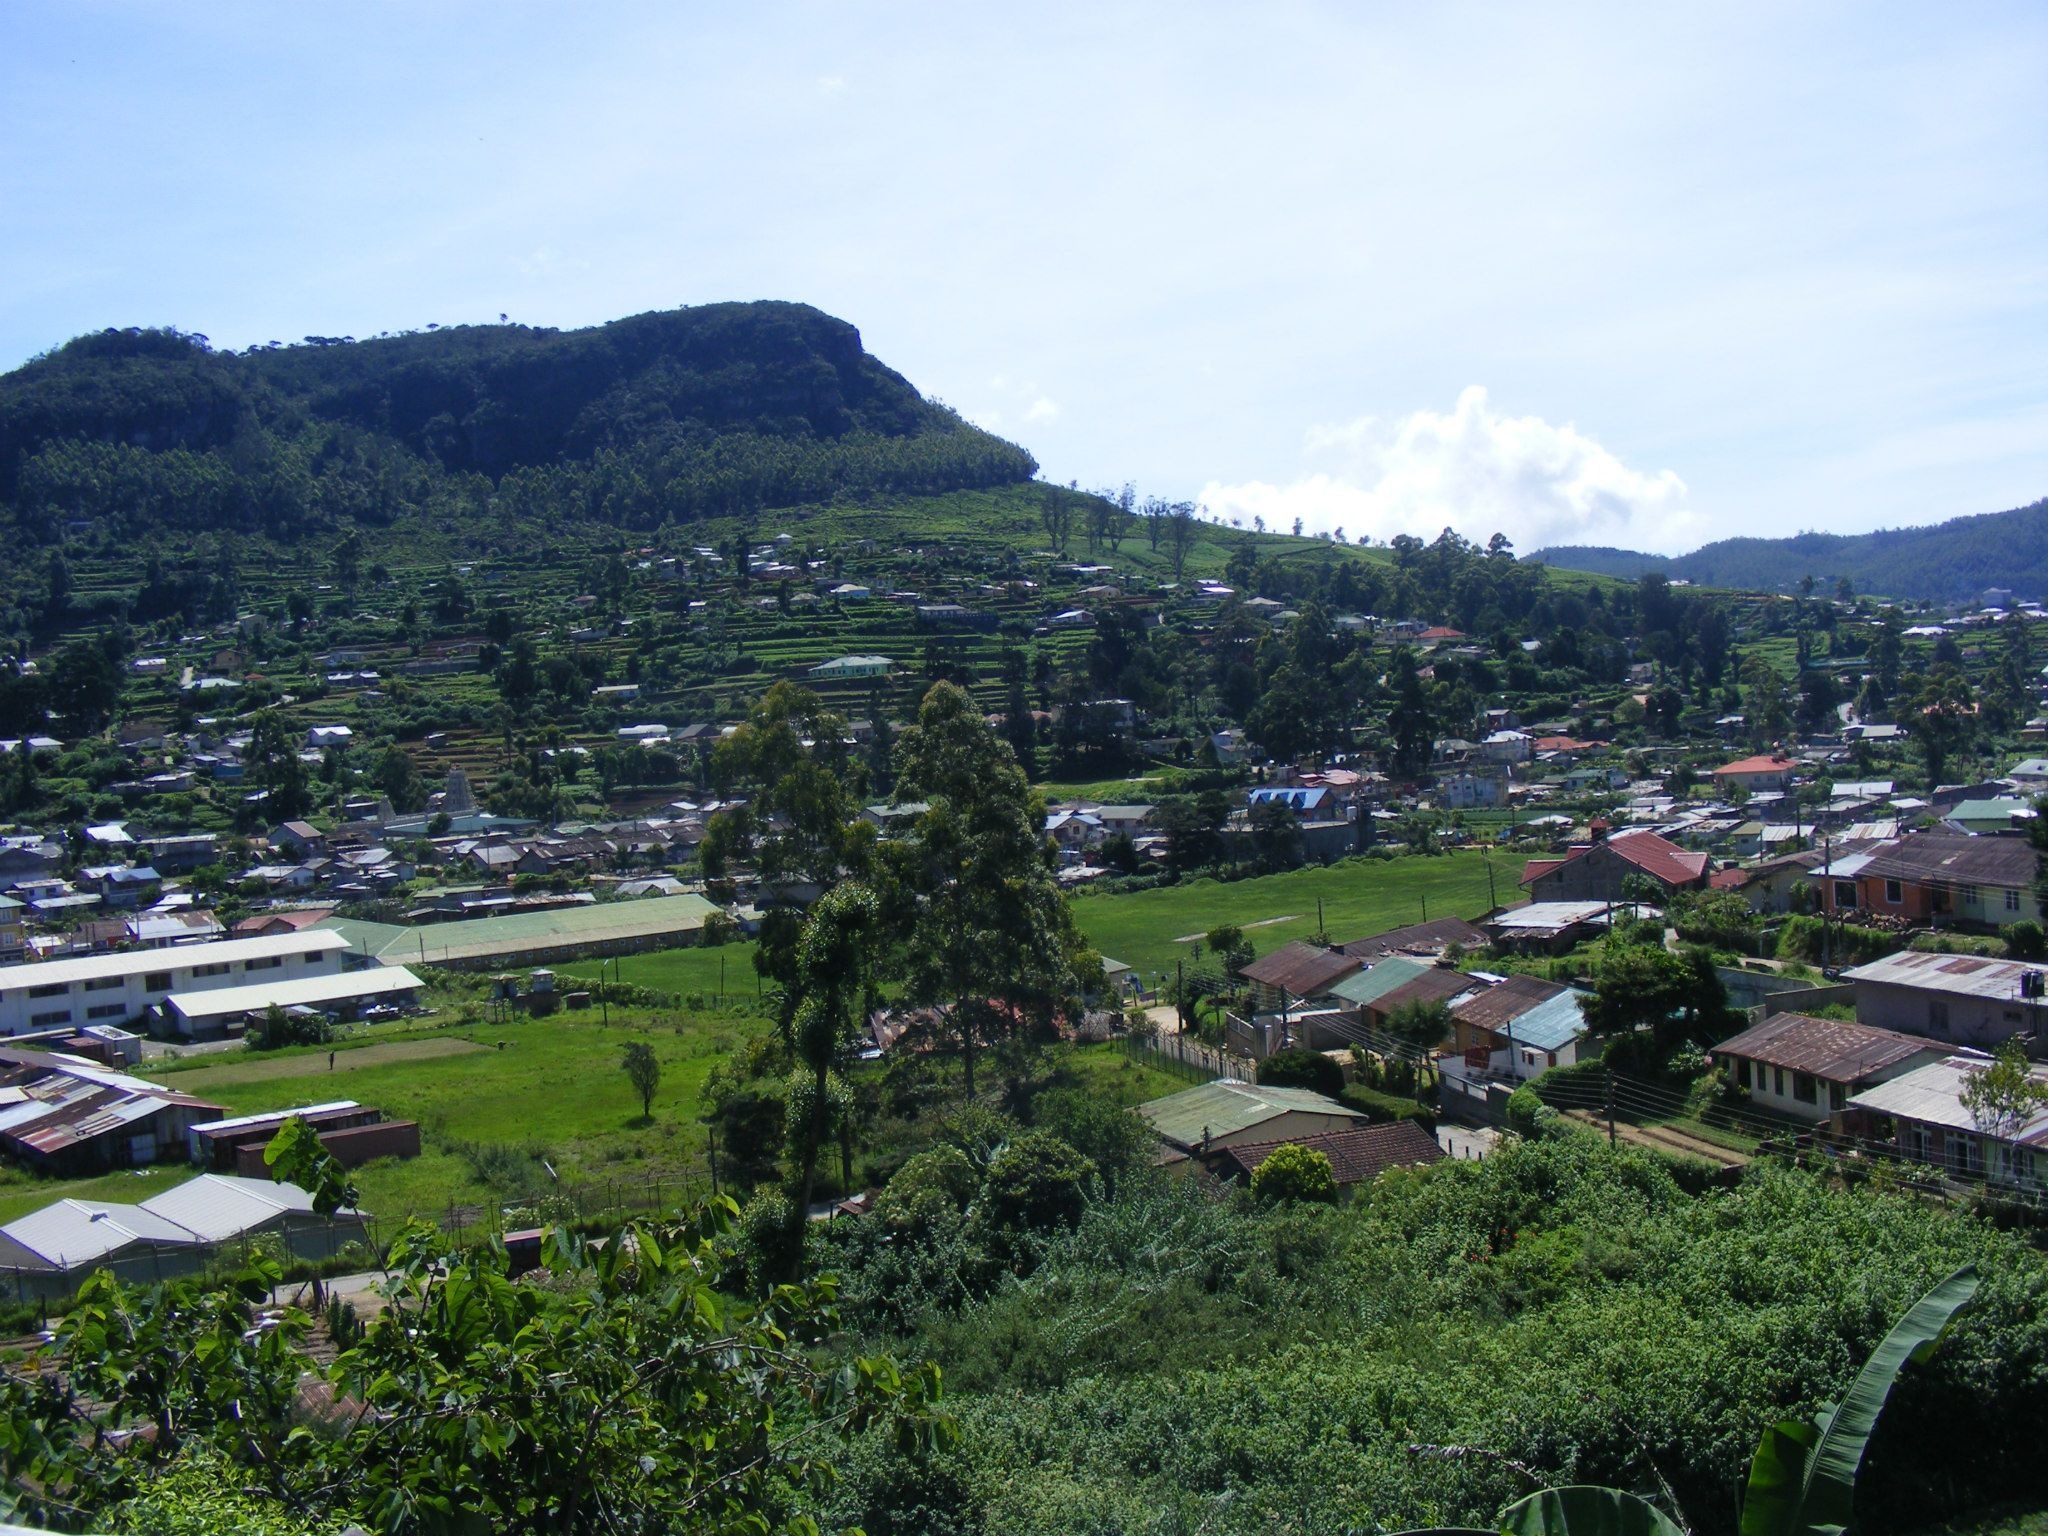
landscape, mountain, countryside, hill, town, valley, mountain range, cityscape, vacation, travel, village, wild, suburb, scenic, scenery, hillside, residential, tourism, flora, plants, greenery, housing, dense, trees, leaves, leafy, hills, buildings, holidays, mountains, houses, peaks, thick, higher, hilly, rural area, bird's eye view, villages, aerial photography, altitudes, residential area, geographical feature, human settlement, mountainous landforms